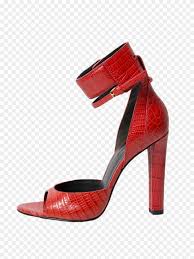
Waste category: shoes